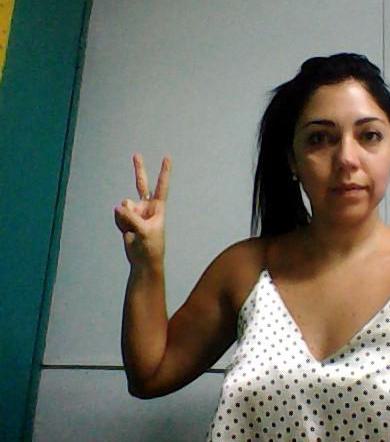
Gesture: peace